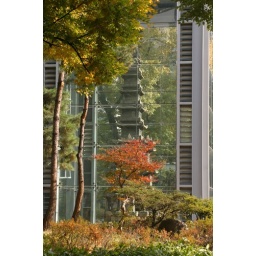
There was some sort of monument encased in a glass building near Insadong. Wish I could've gotten closer.